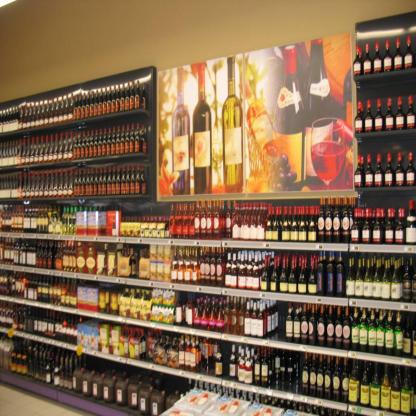
Scene: Indoor